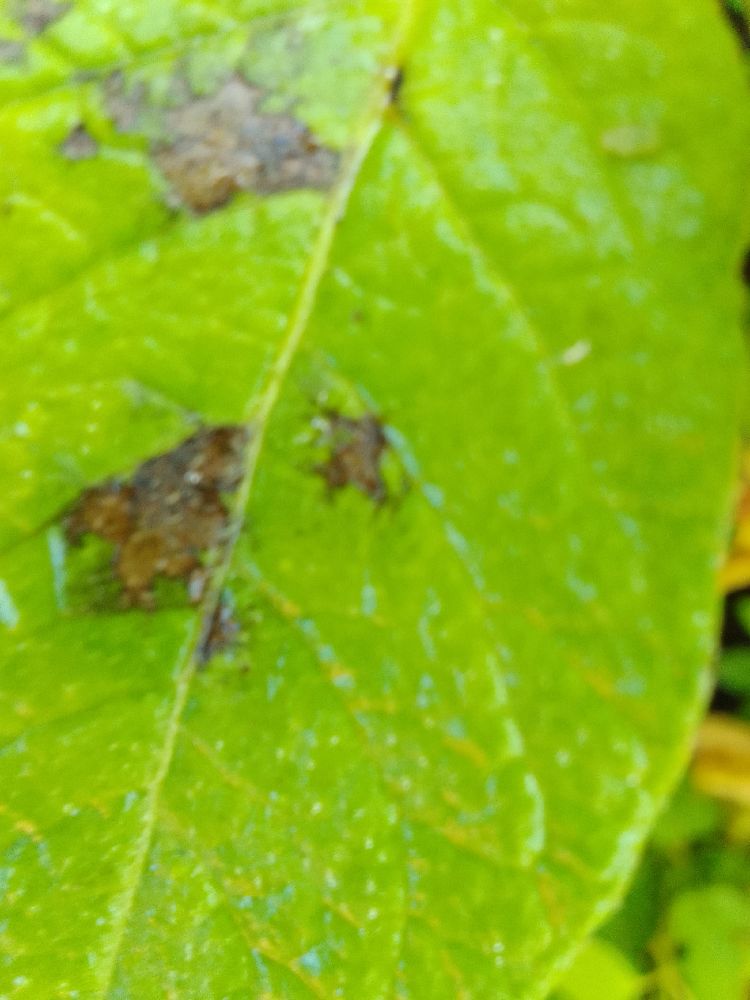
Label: Early blight